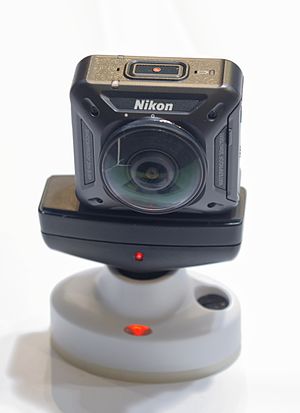
Nikon
Nikon KeyMission 360
Nikon Corporation er et multinationalt selskab med hovedkvarter i Tokyo, Japan. Nikon producerer kameraer og dertil hørende optikker, samt kikkerter, mikroskoper og måleinstrumenter.